Dutch guilder

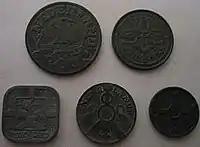
Zinc coins minted in the 1940s during the German occupation of the Netherlands (obverse)

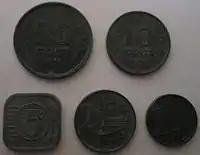
Zinc coins minted in the 1940s during the German occupation of the Netherlands (reverse)

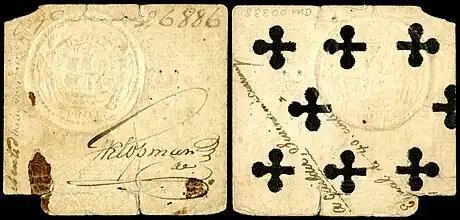
One guilder, playing card money (1801). Prior to the formal introduction of paper currency, playing card money, denominated in Dutch guilders, was used in Dutch Guiana (1761–1826).

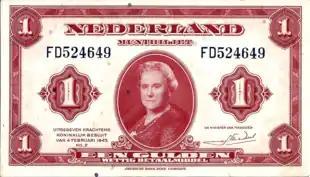
U.S.-printed Dutch guilder, 1943

In the 18th century, coins were issued by the various provinces. There were copper 1 duit, silver 1, 2, 6 and 10 stuivers, 1 and 3 guilders, and 1 silver ducat rijksdaalder and and 1 silver rider ducaton. Gold 1 and 2 ducat trade coins were also minted. Between 1795 and 1806, the Batavian Republic issued coins in similar denominations to the earlier provincial issues. The Kingdom of Holland minted silver 10 stuivers, 1 florin and 1 guilder (equivalent), 50 stuivers and guilder (also equivalent) and 1 rijksdaalder, along with gold 10 and 20 guilders. Before decimalization, the Kingdom of the Netherlands briefly issued some 1 rijksdaalder coins.